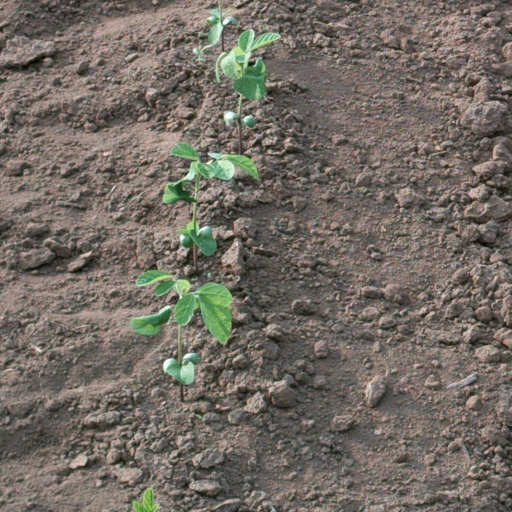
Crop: soybean